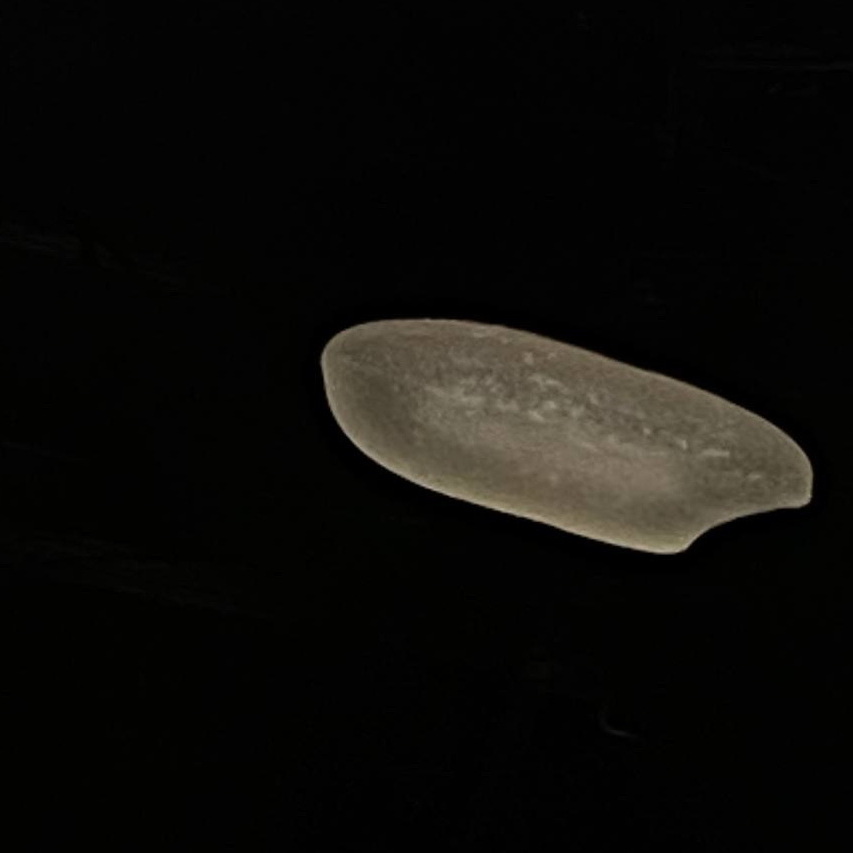
Rice variety: Subol_Lota